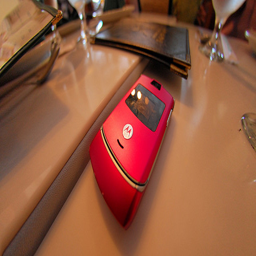
a bright pink cell phone from motorola on a table
A red phone sitting on a table by a folder.
A red cell phone sitting on a  table next to a menu.
A red flip phone sits on a restaurant table.
A red motorola cell phone sitting on a dining table.